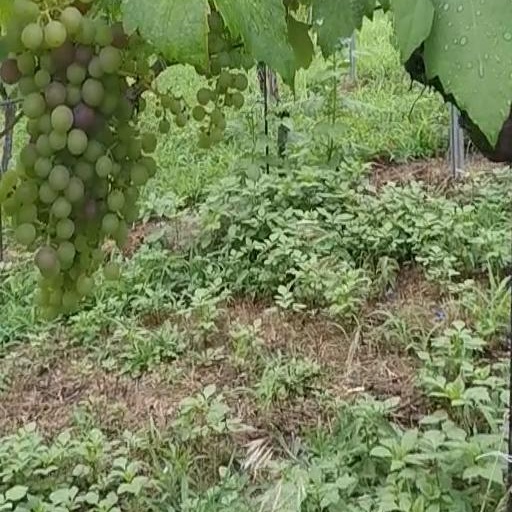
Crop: grape